Rowing at the 1972 Summer Olympics – Men's single sculls

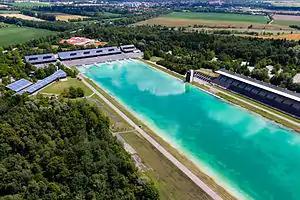
Aerial view of the venue in Oberschleißheim

The men's single sculls competition at the 1972 Summer Olympics in Munich took place from 27 August to 2 September at the Olympic Reggatta Course in Oberschleißheim. There were 18 competitors from 18 nations, with each nation limited to a single boat in the event. The event was won by Yury Malyshev of the Soviet Union, the nation's fifth victory in the event; the Soviets returned to the top of the podium after having their four-Games (1952–1964) winning streak broken in 1968. Alberto Demiddi of Argentina took silver, the seventh man to win multiple medals in the single sculls (adding to his 1968 bronze). Wolfgang Güldenpfennig earned bronze, the first medal for East Germany as a separate team (East German rower Achim Hill had won two gold medals for the United Team of Germany in 1960 and 1964).